Serenidus of Saulges

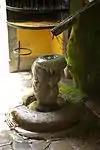

The source of the spring has been venerated, and a pilgrimage site, for more than a millennium. An annual pilgrimage takes place every August around the time of his saint's day. Many pilgrims come to venerate the relics of the saint in Saulges and see the miraculous spring that Serenidus is said to have caused to flow.